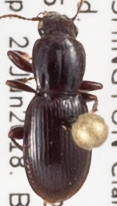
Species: Pterostichus pumilus
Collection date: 2018-06-26
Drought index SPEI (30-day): -0.926
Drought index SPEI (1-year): -0.572
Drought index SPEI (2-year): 0.71